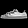
Label: Sneaker